Italic type

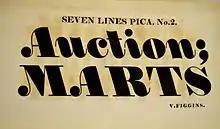
A 'backslanted' italic fat face typeface, made for display use by the Figgins foundry of London. The typeface is an example of the increasingly attention-grabbing, bold and dramatic fonts becoming popular in British display typography in the early nineteenth century.

If something within a run of italics needs to be italicised itself, the type is normally switched back to non-italicized (roman) type: ""I think "The Scarlet Letter" had a chapter about that", thought Mary." In this example, the title (""The Scarlet Letter"") is within an italicised thought process and therefore this title is non-italicised. It is followed by the main narrative that is outside both. It is also non-italicised and therefore not obviously separated from the former. The reader must find additional criteria to distinguish between these. Here, apart from using the attribute of italic–non-italic styles, the title also employs the attribute of capitalization. Citation styles in which book titles are italicised differ on how to deal with a book title within a book title; for example, MLA style specifies a switch back to roman type, whereas "The Chicago Manual of Style" (14.94) specifies the use of quotation marks ("A Key to Whitehead's "Process and Reality""). An alternative option is to switch to an 'upright italic' style if the typeface used has one; this is discussed below.